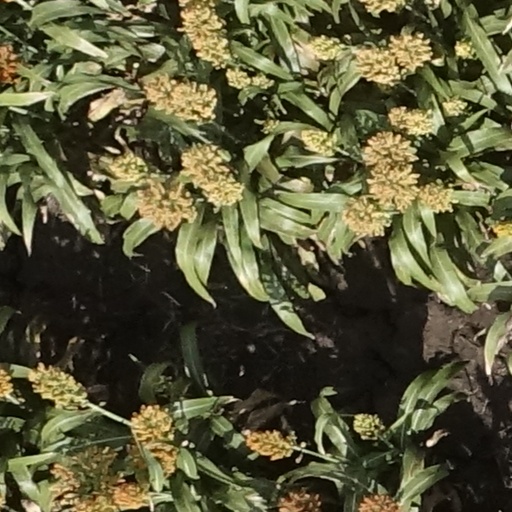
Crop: sorghum